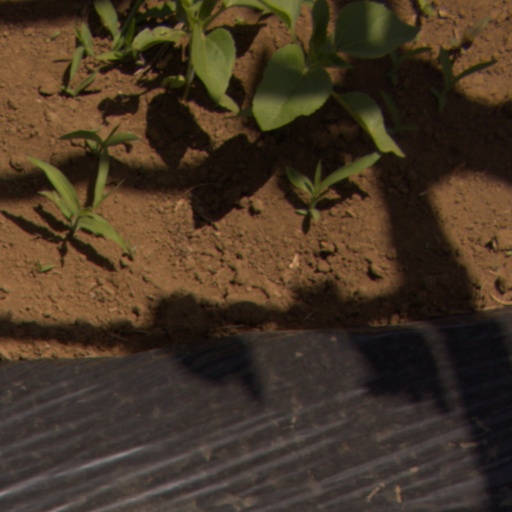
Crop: Jerusalem artichoke